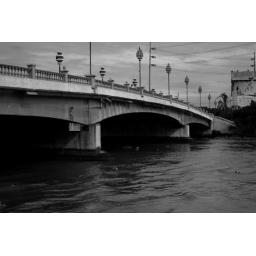
A small boy walks along the underside of A bridge in Manila